New York State Route 878

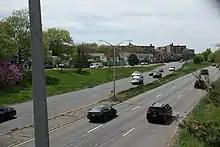
Looking westward at the beginning of the eastbound Nassau Expressway at Cross Bay Boulevard, concurrent with NY 27.

The northwest section in Queens is mostly built to freeway standards, except for a traffic light at the eastern end of the highway. It lies along the north edge of JFK Airport, just south of the Belt Parkway and Conduit Avenue (NY 27). Officially NY 878 starts at the interchange between the Belt Parkway, Conduit Avenue (NY 27) and Cross Bay Boulevard, and it stretches east to the intersection of Rockaway and Farmers Boulevards. The eastbound freeway does begin in the median of Conduit Avenue just west of Cross Bay Boulevard, but it carries NY 27 until the highways split at a point between the IND Rockaway Line underpass and Lefferts Boulevard. The separate NY 878 begins at that split, but the route only carries eastbound one-way traffic until it reaches the junction with I-678 (Van Wyck Expressway). There it becomes a two-way freeway. NY 878 continues east past the JFK Expressway, and becomes an expressway at a traffic light at North Hangar Road. NY 878 ends soon after at Rockaway Boulevard and Farmers Boulevard.